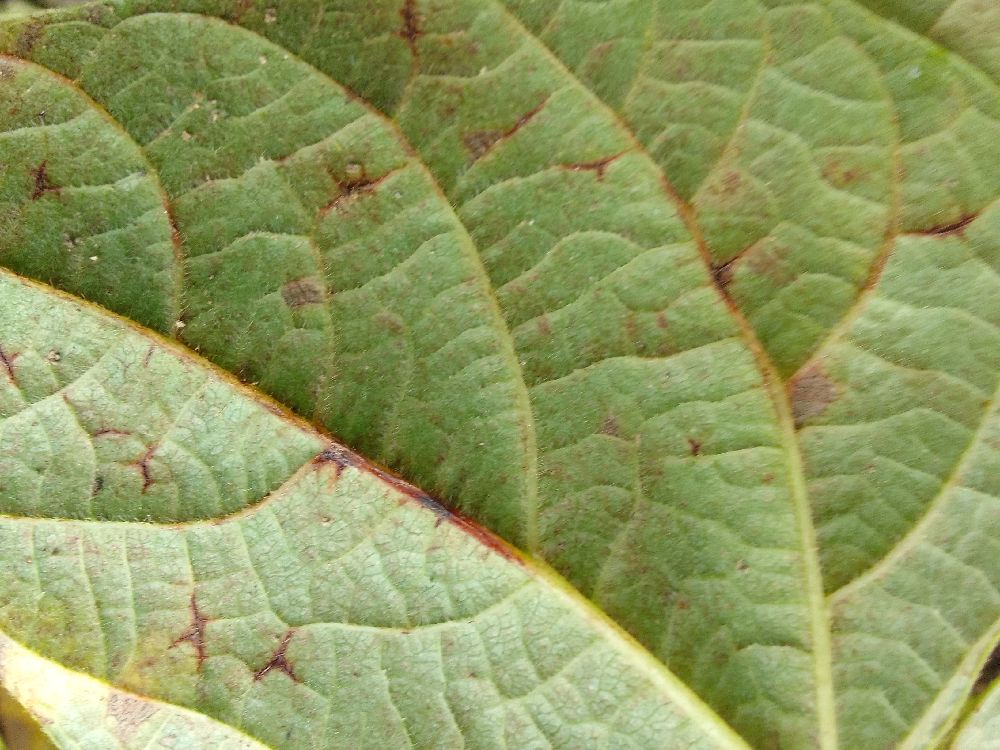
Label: anthracnose